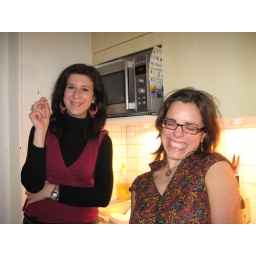
les girls in the kitchen